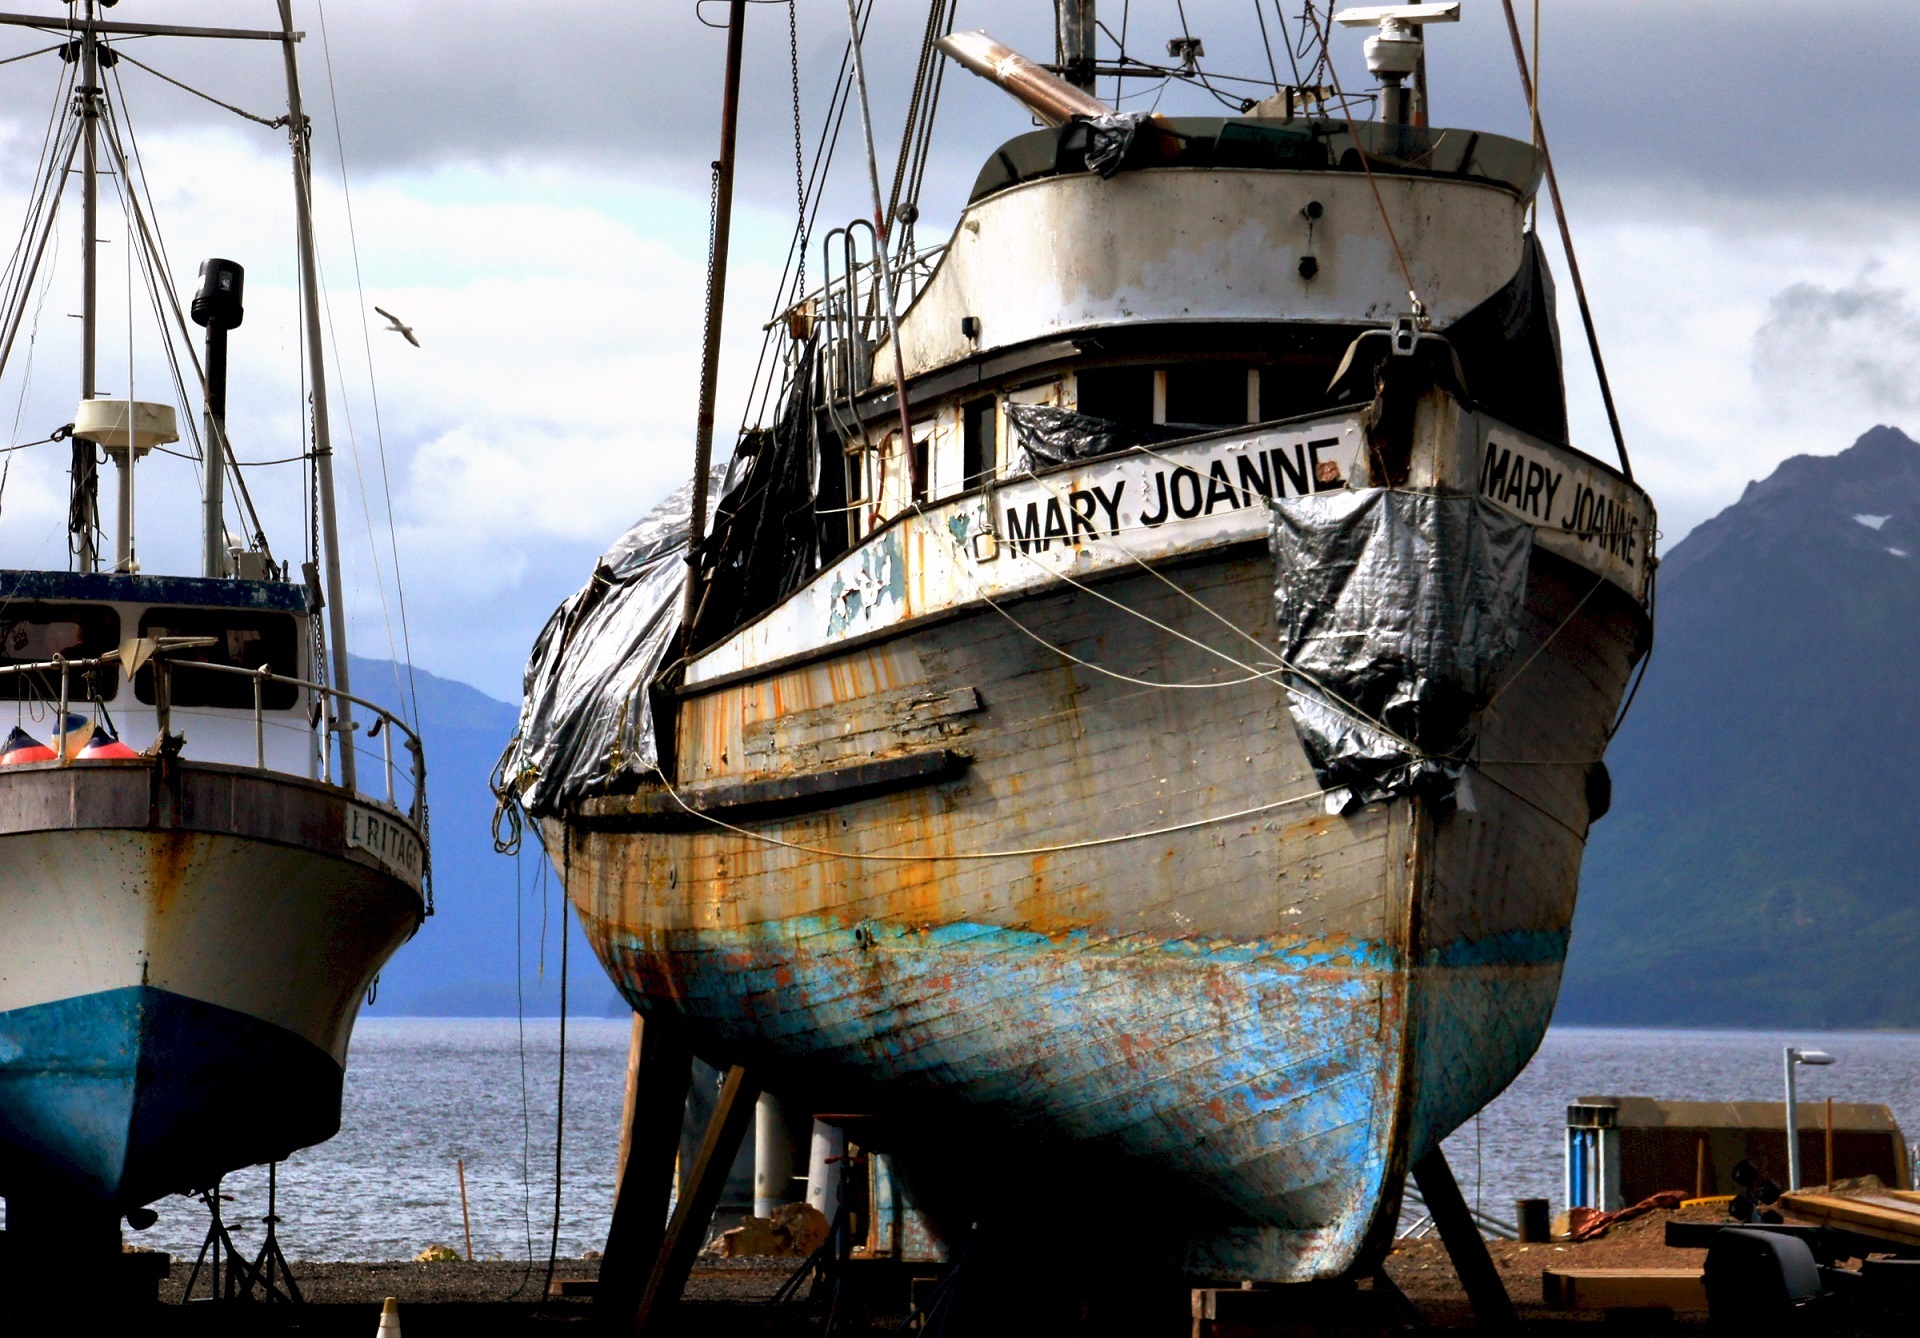
sea, ocean, boat, shore, ship, vehicle, harbor, port, outdoors, nautical, wooden, marine, vessels, watercraft, maintenance, fishing vessel, dry dock, fishing boats, galleon, fishing trawler